64th Annual Grammy Awards

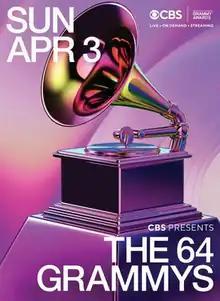
Official poster

The 64th Annual Grammy Awards ceremony was held at the MGM Grand Garden Arena in Las Vegas on April 3, 2022. It recognized the best recordings, compositions, and artists of the eligibility year, running from September 1, 2020, to September 30, 2021. The nominations were revealed via a virtual livestream on November 23, 2021. The performers for the ceremony were announced on March 15, 24, and 30, 2022. South African comedian Trevor Noah, who hosted the previous ceremony in 2021, returned as host. The ceremony's location marked the first time the Recording Academy switched host cities for a single ceremony. This also makes it the first Grammy Awards ceremony not to be held in either New York City or Los Angeles since the 15th Grammy Awards in 1973 when it was held at the Tennessee Theatre in Nashville, Tennessee. It marked the first time the telecast took place in Las Vegas.